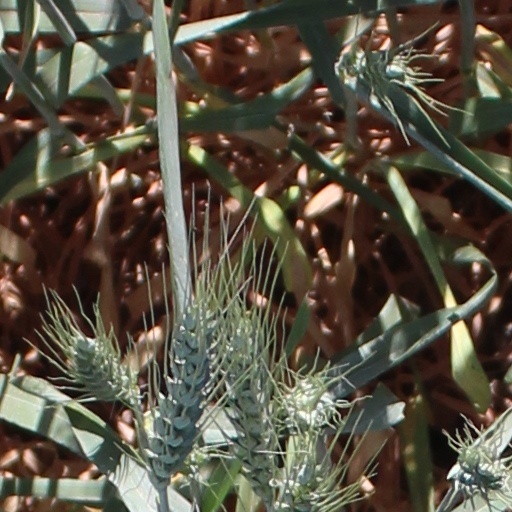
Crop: wheat